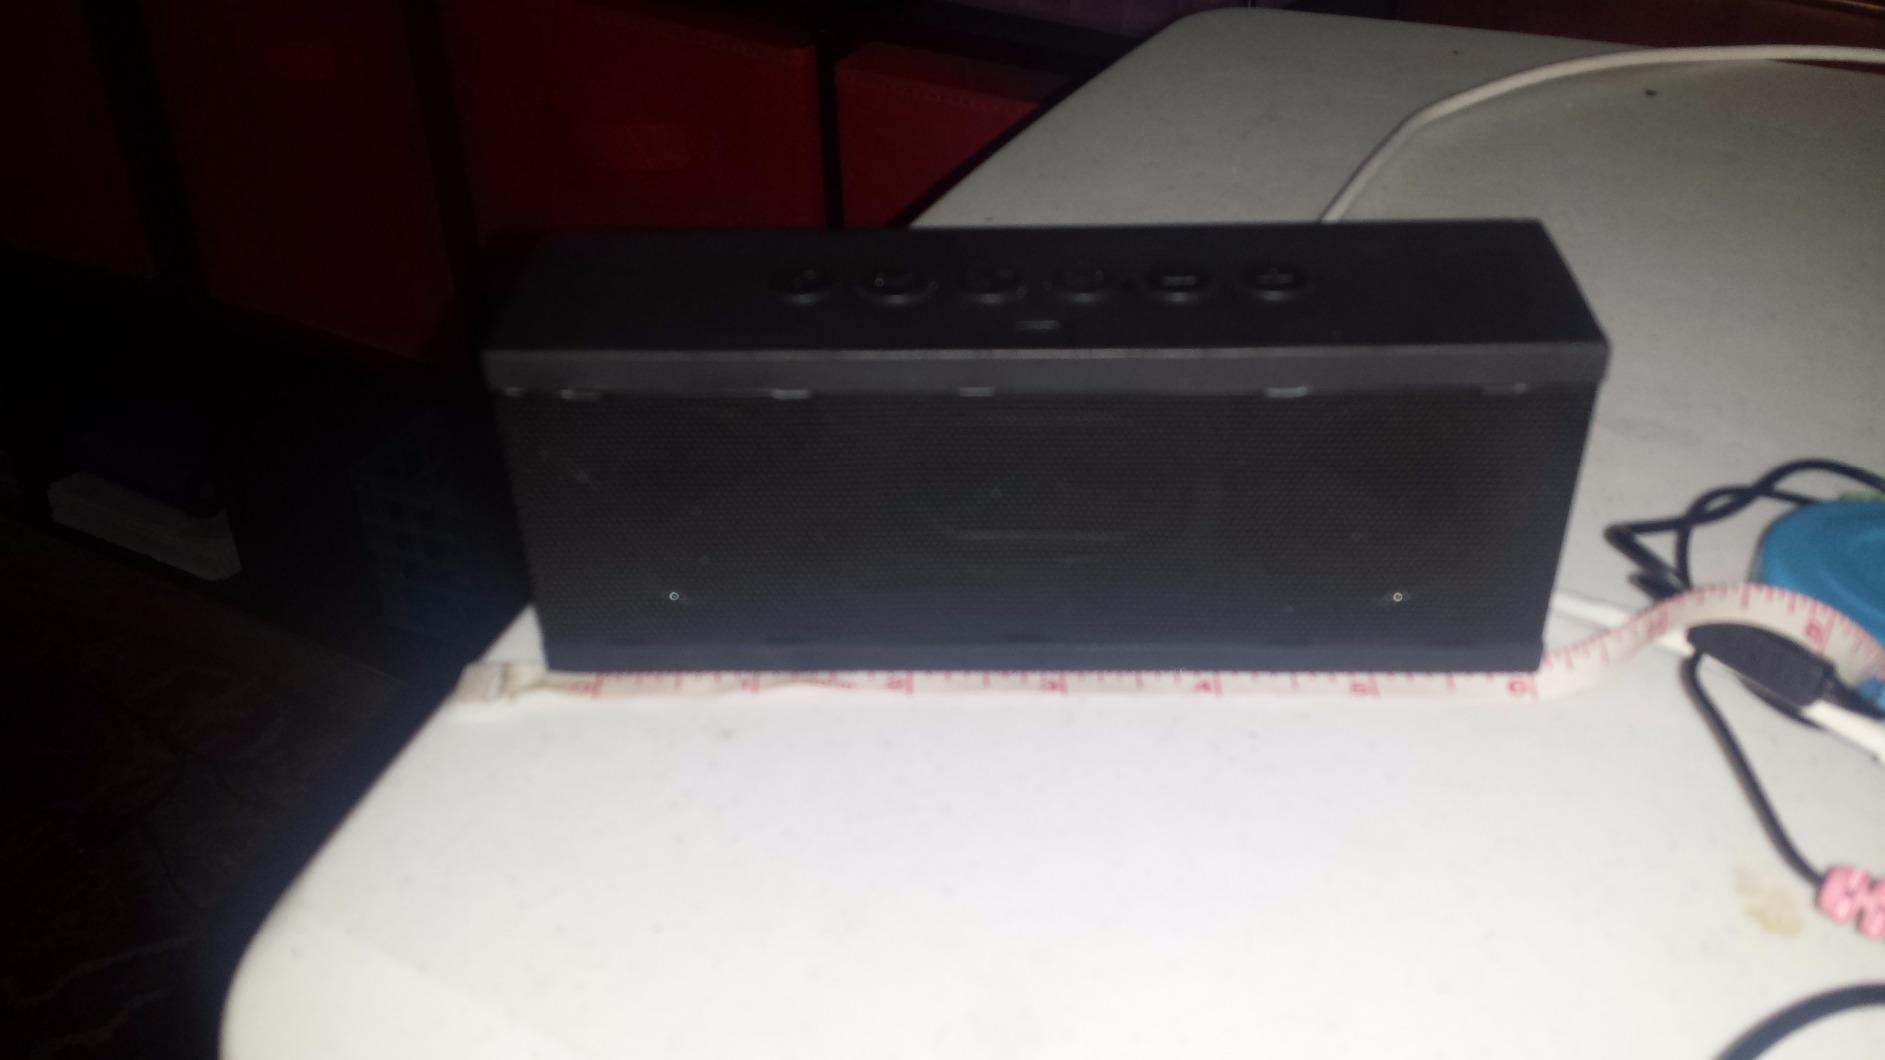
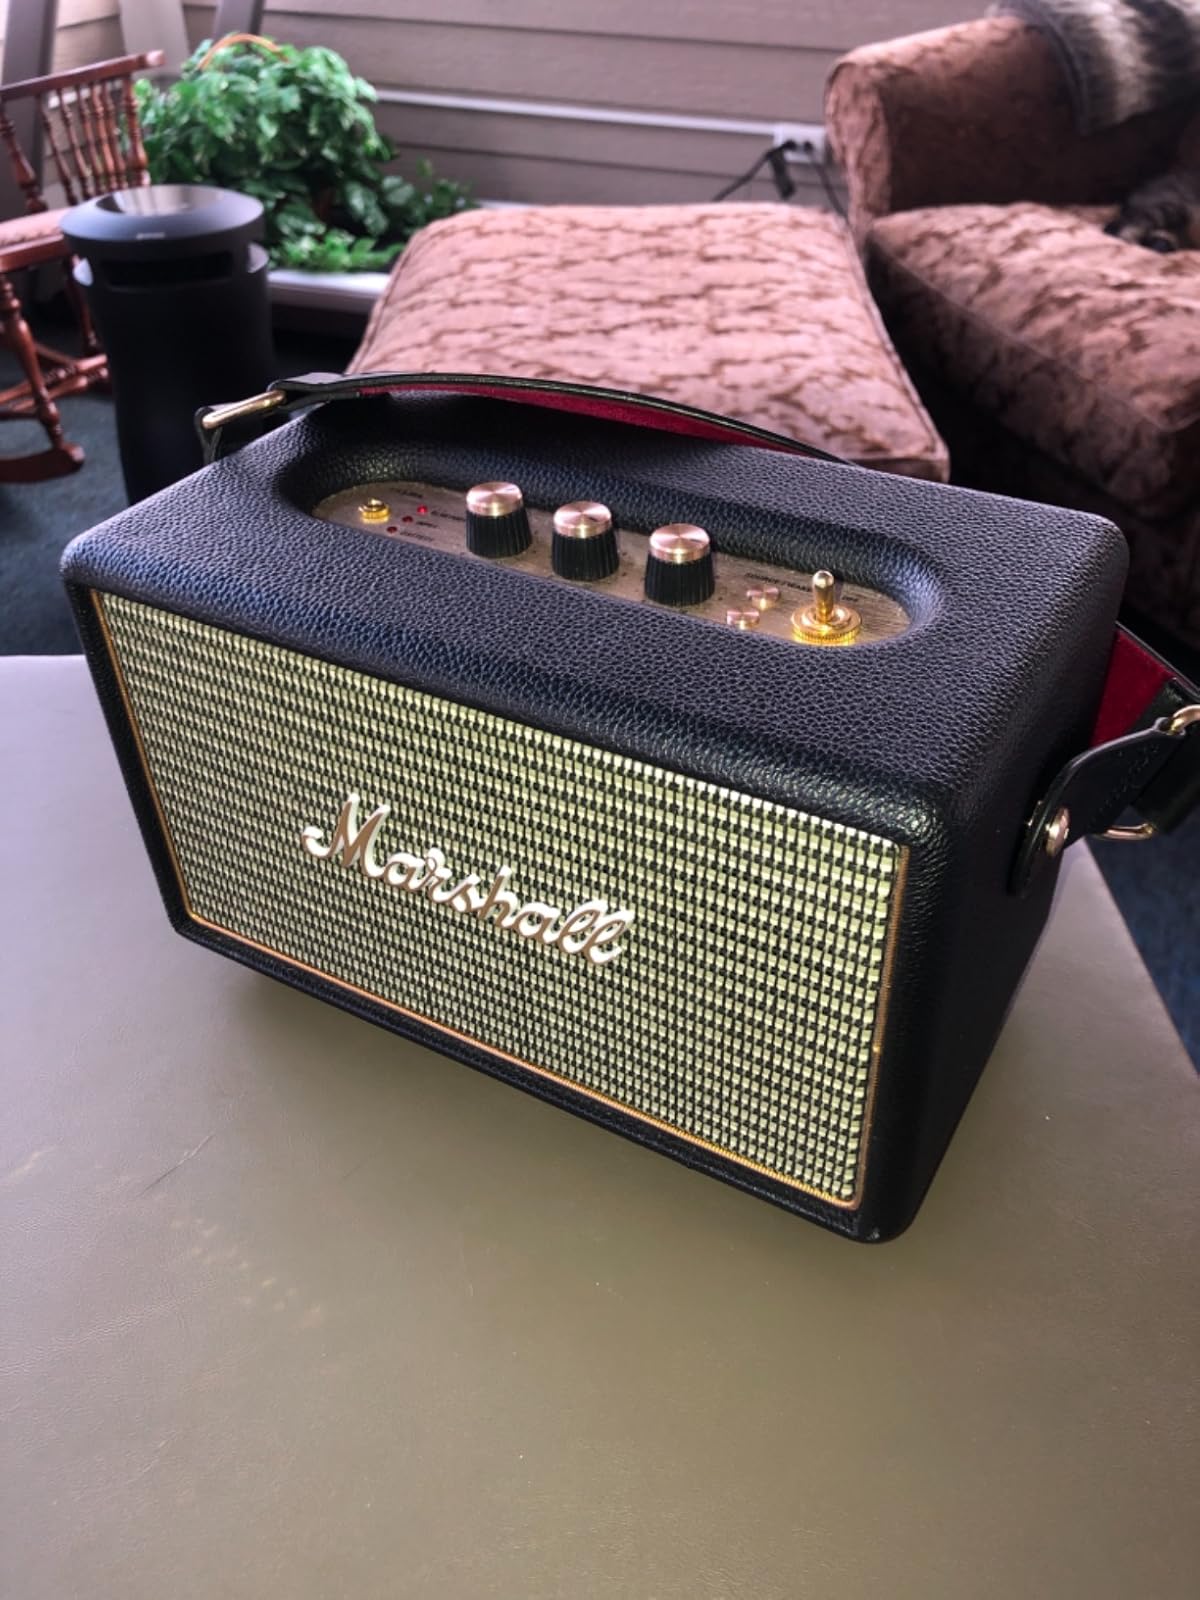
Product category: speaker
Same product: no